West Pier

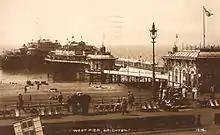
The West Pier circa 1920. The pier had gained a new concert hall in 1916, and attracted 2 million visitors between 1918 and 1919.

In April 1900, seven sailors from HMS "Desperate" drowned in bad weather as they approached the pier.